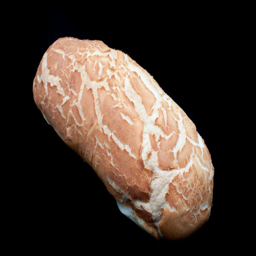
whole crisp crusty loaf of freshly baked white bread on a black background